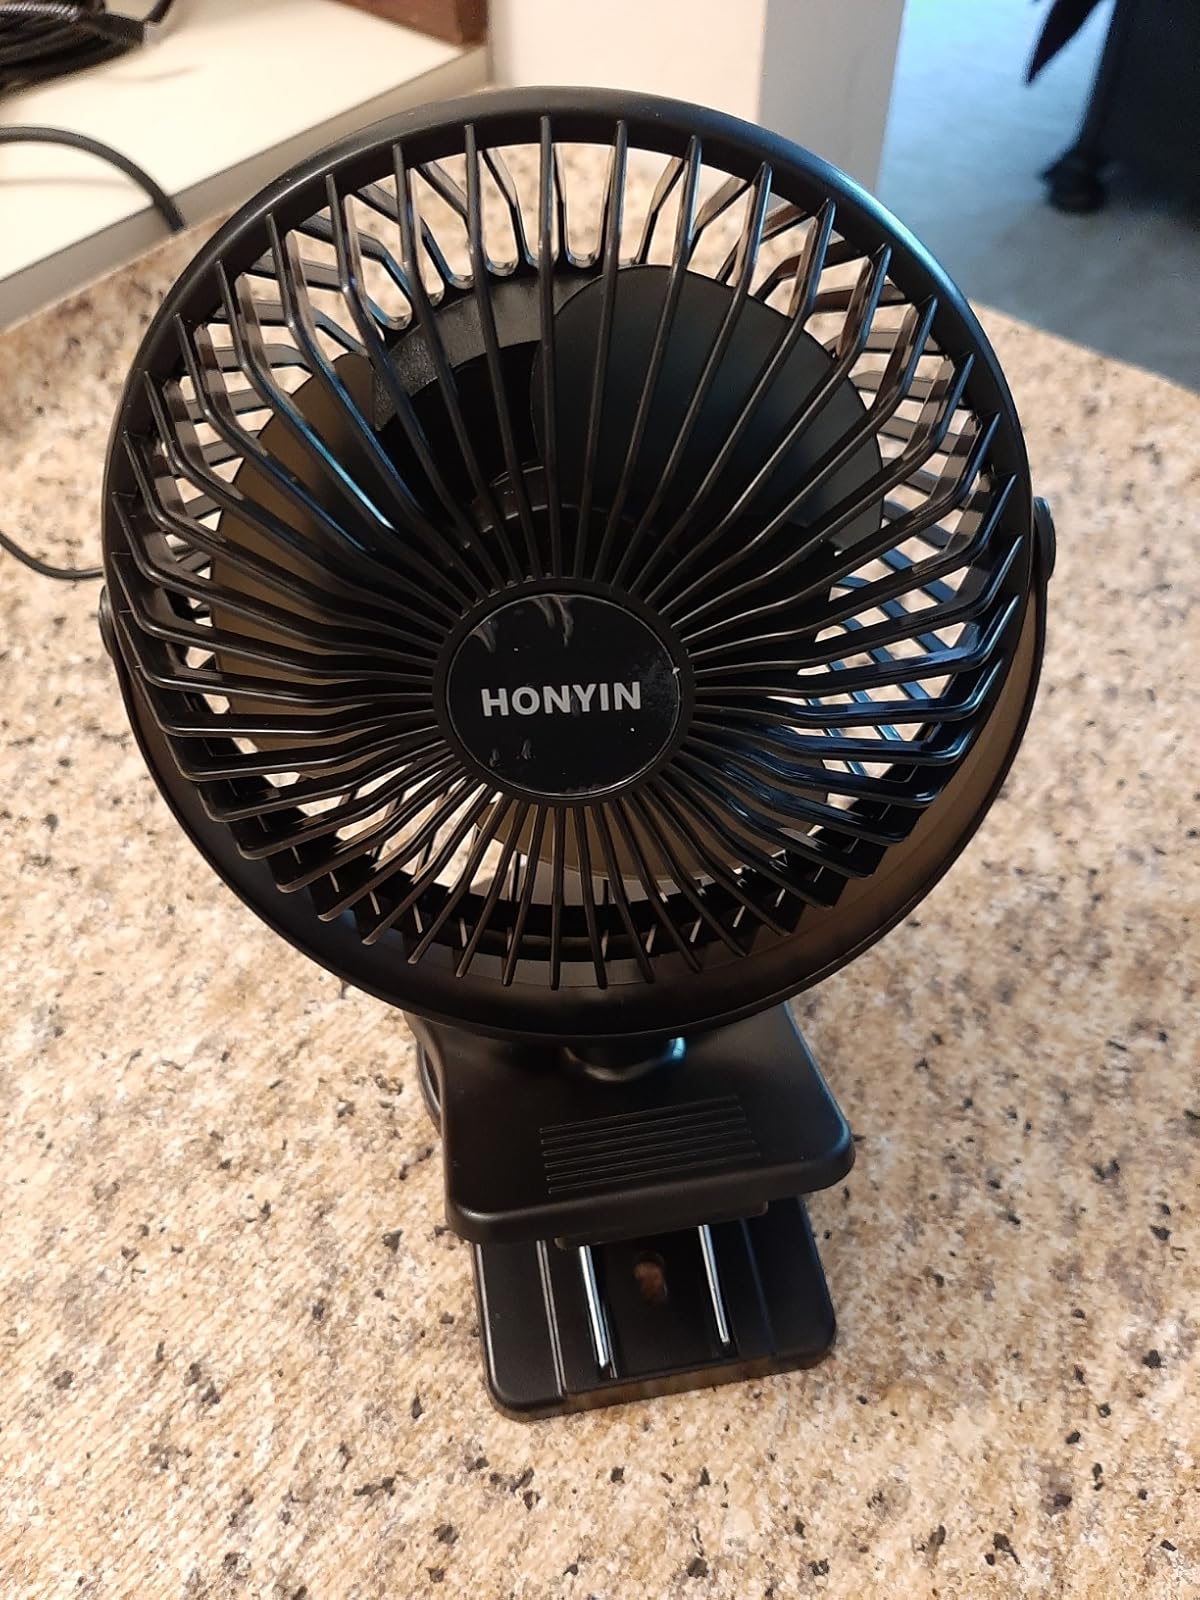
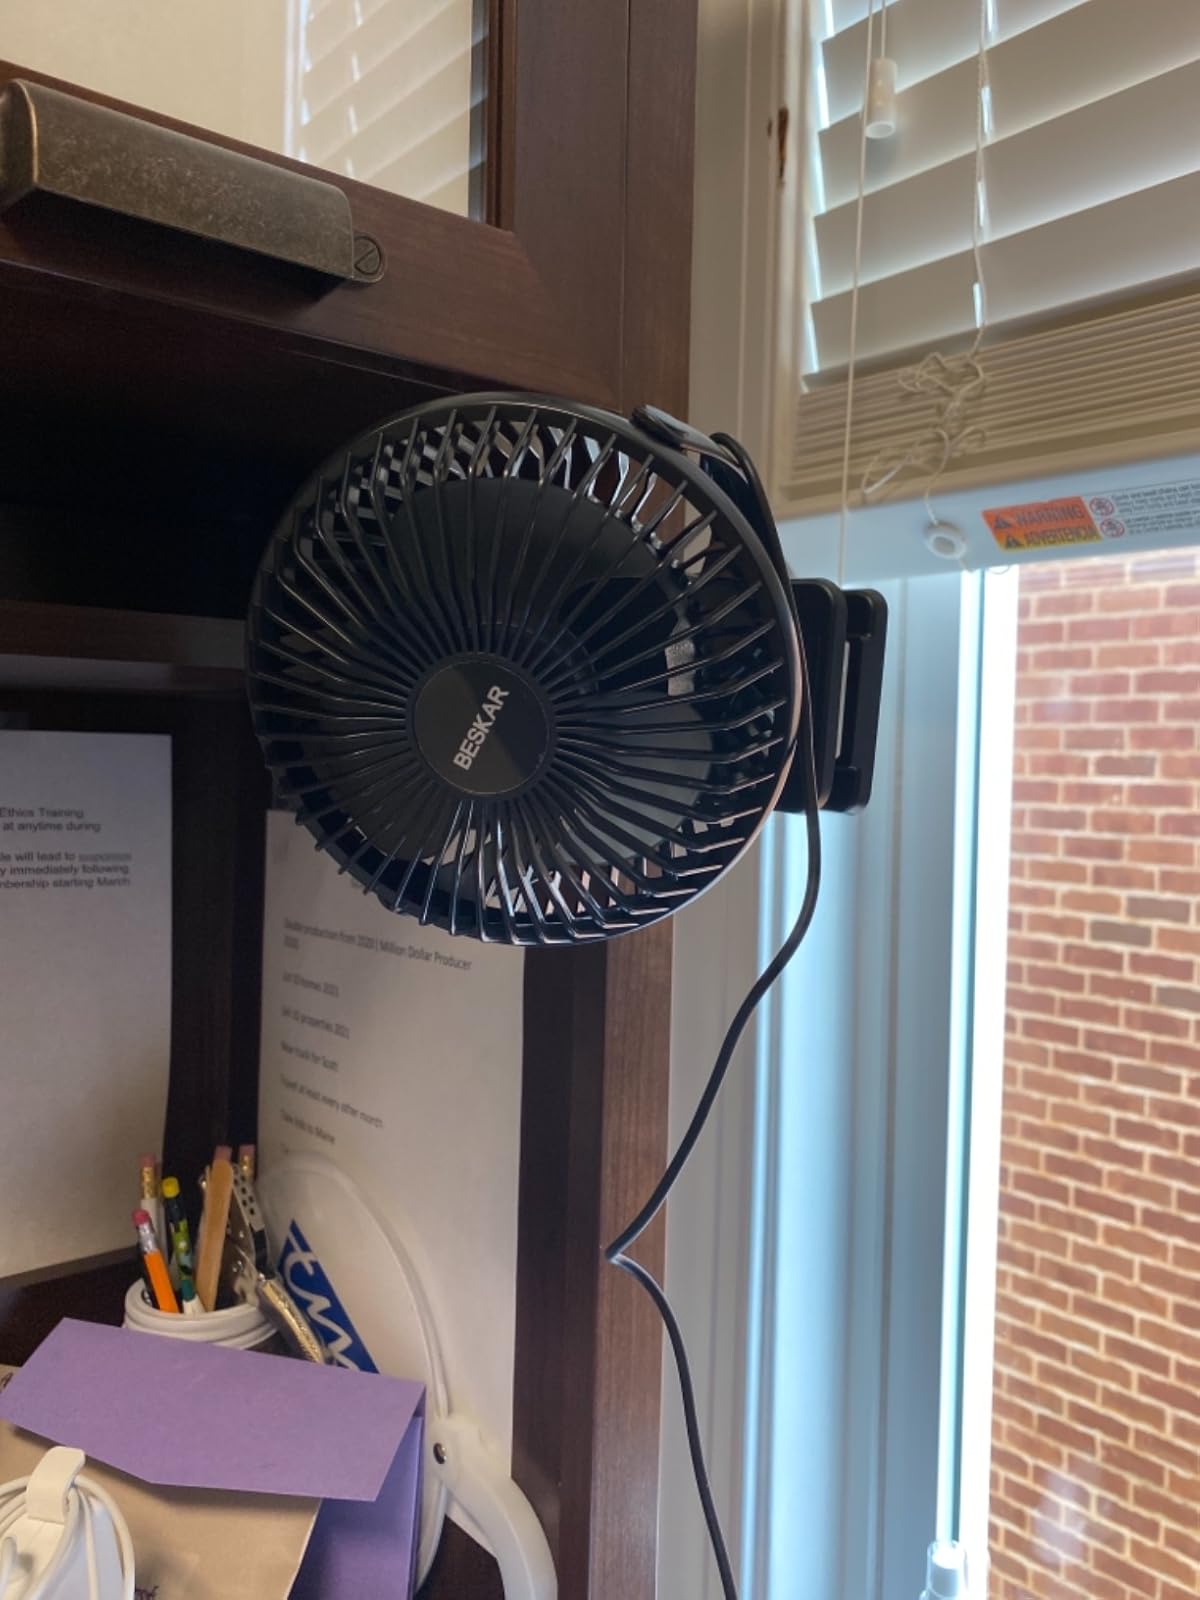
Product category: fan
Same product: yes